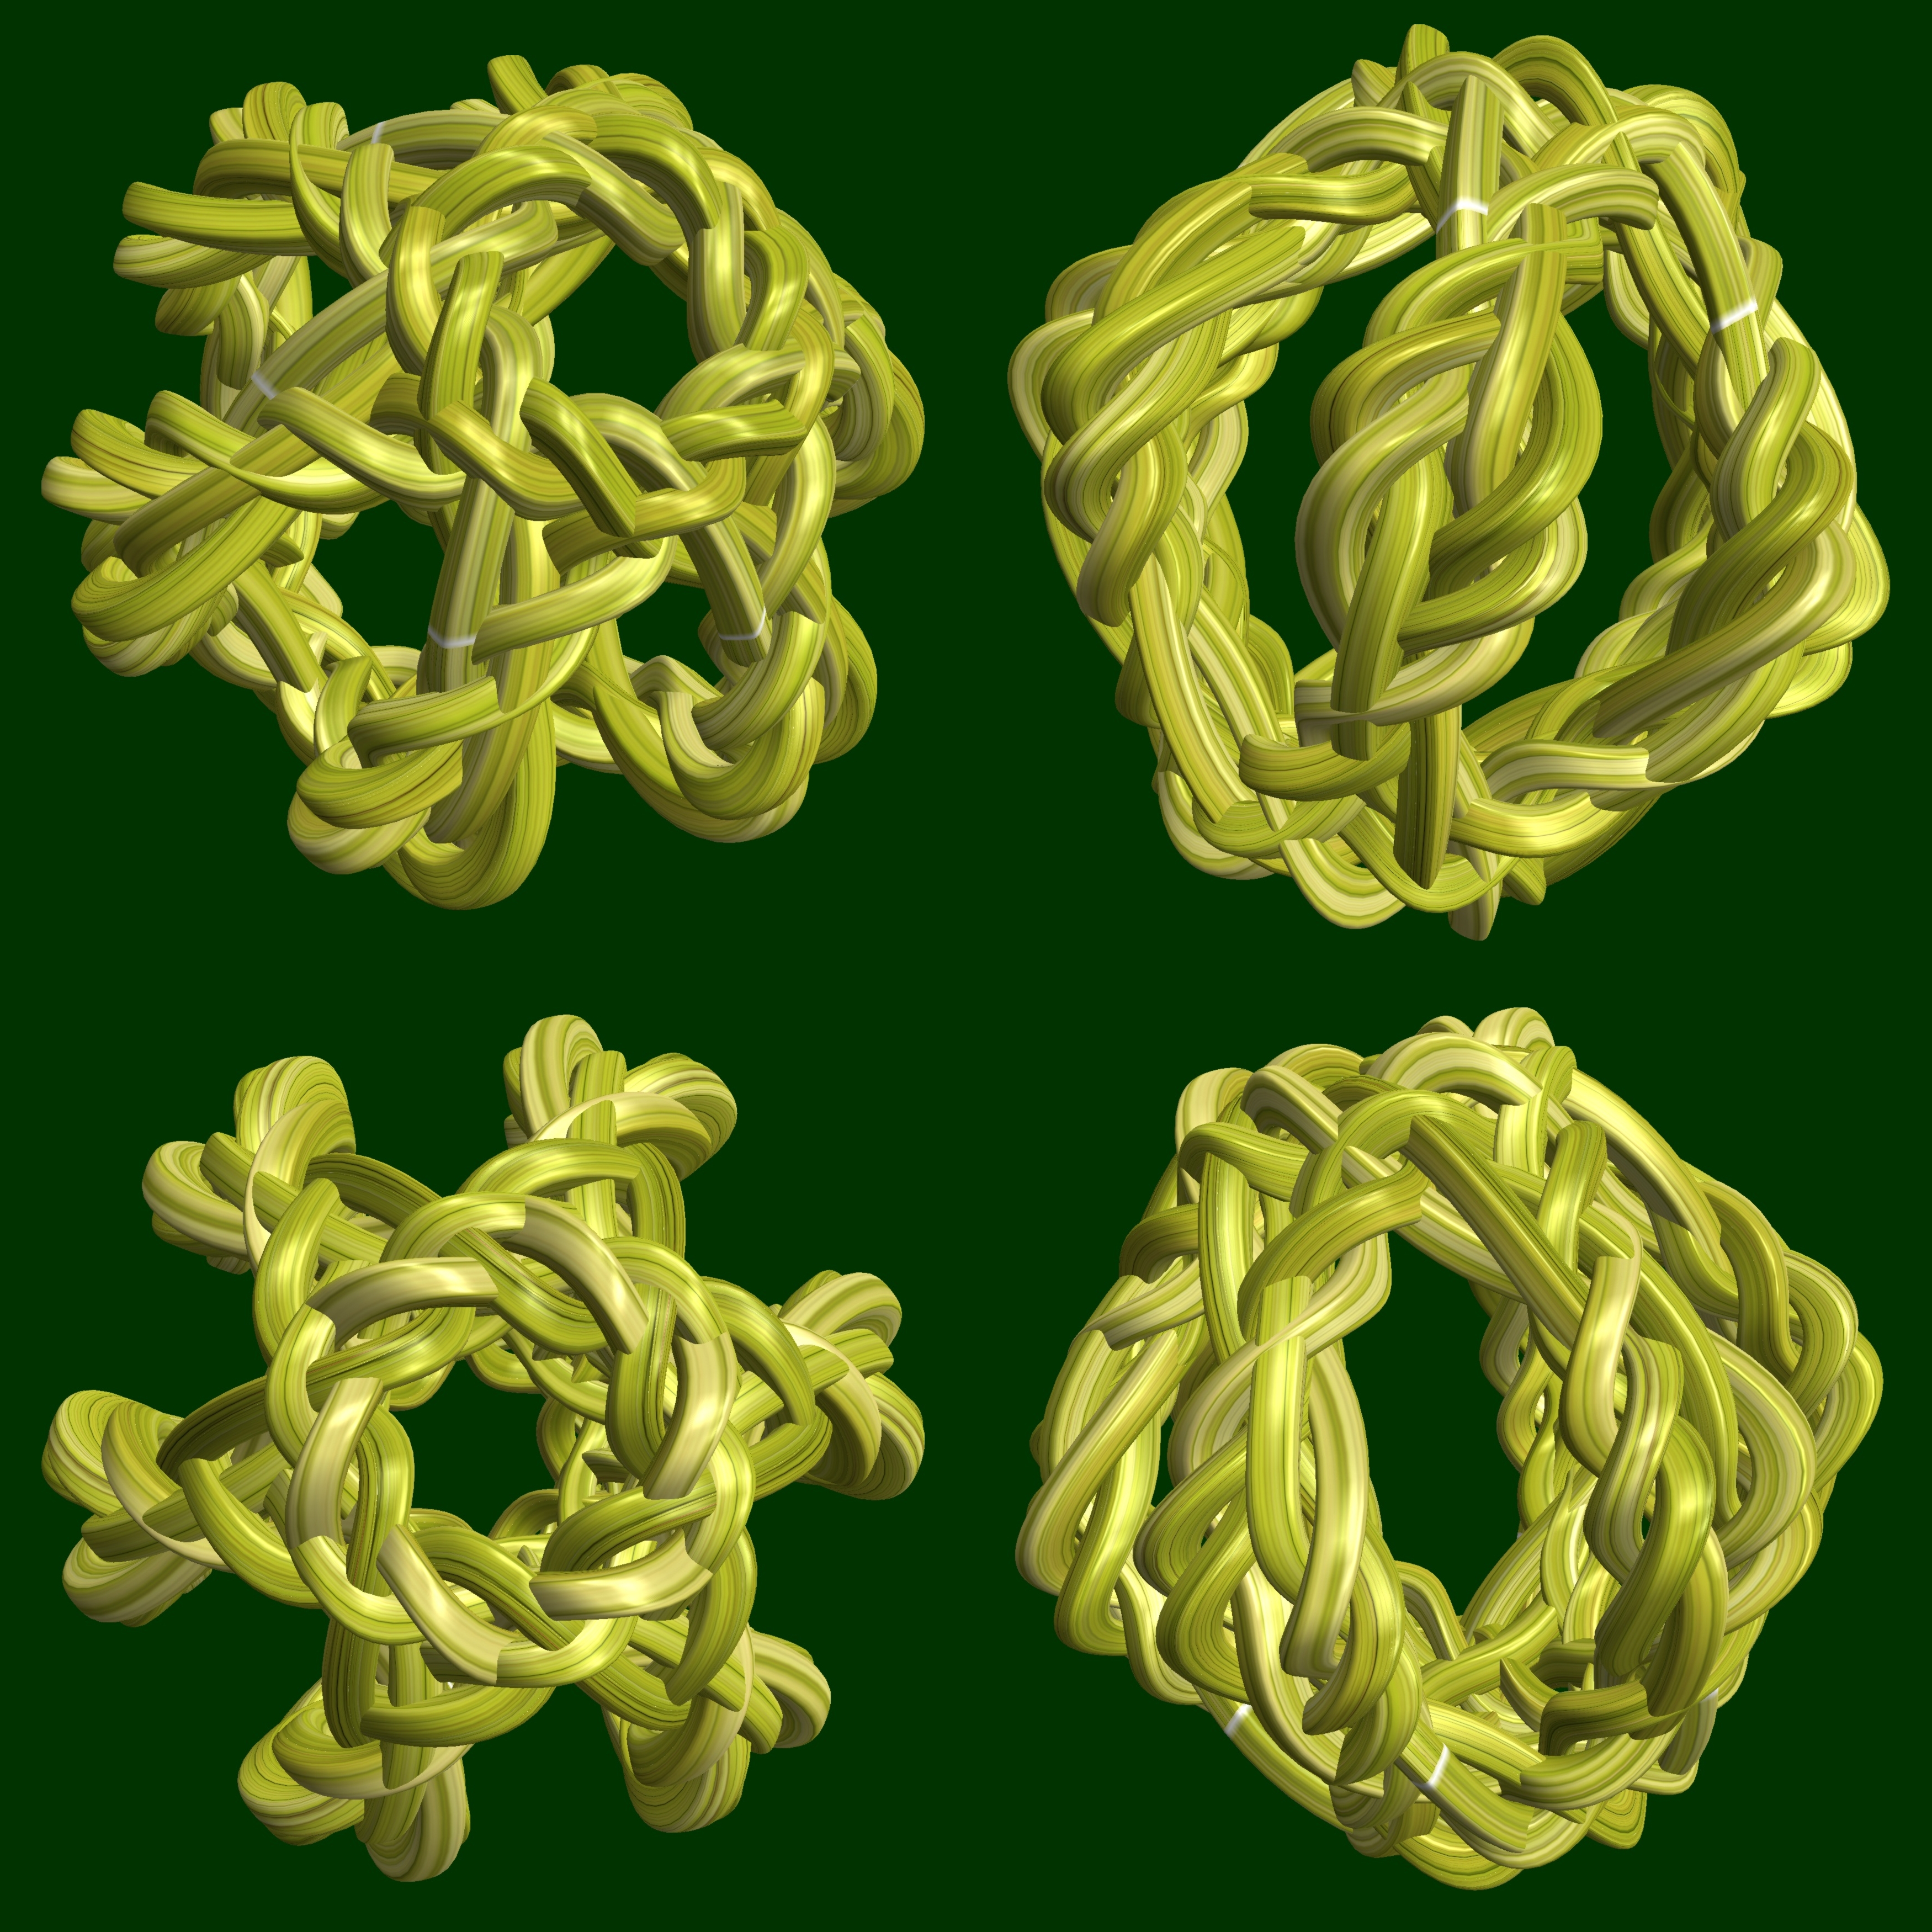
abstract, structure, texture, chain, flower, pattern, green, geometry, yellow, sculpture, design, symmetry, 3d, graphic, organ, shape, knot, torus, mathematica, cg, parametricplot3d, code, program, algorithm, mapping, geometricsculpture